Soline, Sali

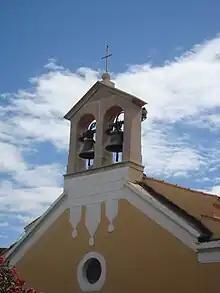

The Church of St. Jacob the apostle was first mentioned in the 15th century. In 1517, the church was restored and covered with stone slabs. During the same year, Glagolitic letters were carved into the lintel of the portal. The inscription was destroyed by a lightning strike in 1879. The parish church houses a valuable Gothic chalice on which a Latin inscription is engraved testifying that he built the Church of SS. Gregory of Vrana "pro anima Drage filiale Matei Bonmig – for Drage, the daughter of Mate." A graveyard is located near the church parish.